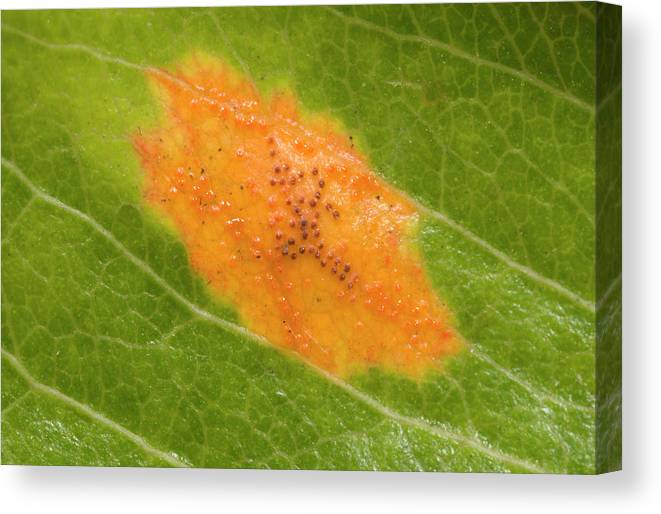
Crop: apple
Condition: rust